Aloysia Weber

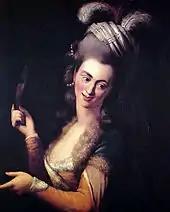
Aloysia Weber as Zémire in André Grétry's opera "Zémire et Azor", painting by Johann Baptist von Lampi the Elder

Maria Aloysia Antonia Weber Lange ( – 8 June 1839) was a German soprano, remembered primarily for her association with the composer Wolfgang Amadeus Mozart.